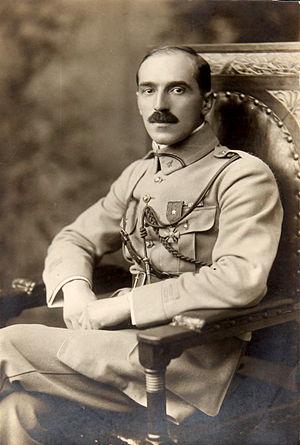
photographié à Ludwigshafen en Allemagne en juillet 1919
Cet article est une liste de saint-cyriens notoires, qui disposent d'un article Wikipédia, classée par promotion, et par ordre alphabétique à l'intérieur de chacune d’elles.
Pierre Paul Bonnefond, né le 5 mai 1887 à Saint-Yrieix et mort le 18 octobre 1947 à Adriers est un général de brigade français dont le nom est associé à la première et à la Seconde Guerre mondiale.